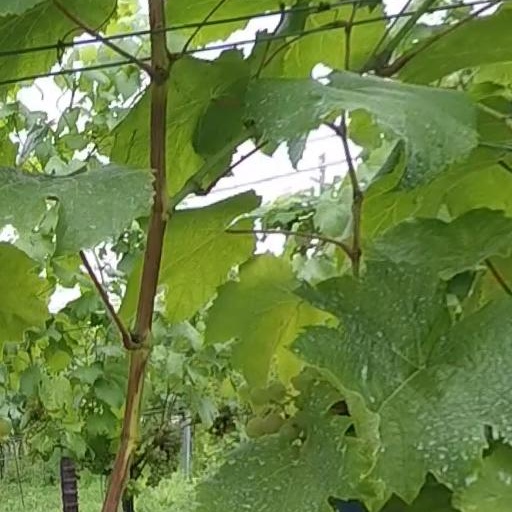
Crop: grape